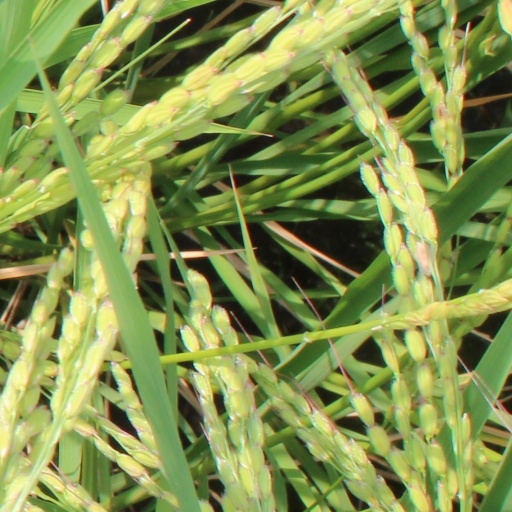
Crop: rice